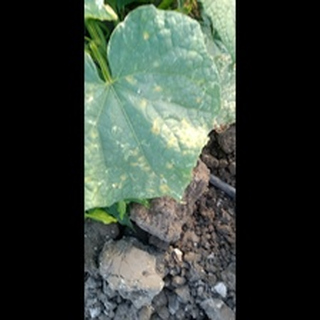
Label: diseased_cucumber